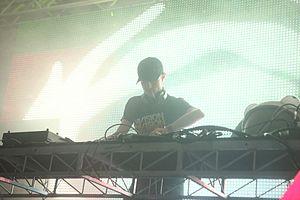
deadmau5, de son vrai nom Joel Thomas Zimmerman, né le 5 janvier 1981 à Niagara Falls, en Ontario, est un producteur et disc jockey canadien. Il est orienté vers les styles electro house, house progressive et techno minimale. Il s'est fait connaître grâce à des titres tels que Faxing Berlin, Not Exactly ou encore Ghosts 'n' Stuff.